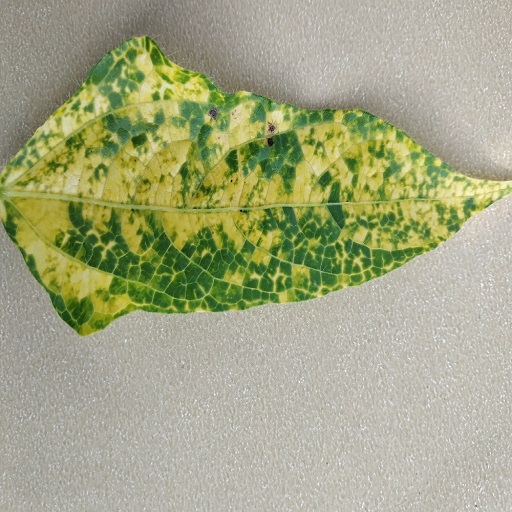
Label: Yellow Mosaic